Kick start

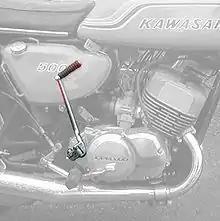
A kick start lever highlighted on a Kawasaki two-stroke motorcycle

Kick start / Kickey is a method of starting an internal combustion engine (usually that of a motorcycle) by pushing a ratcheting lever with the rider's foot. Kick start mechanisms were almost universally a part of motorcycle engines before the mid-1970s, and were phased out of production over the next twenty years or so as electric starters became standard equipment. There are still some motorcycles produced that have both kick and electric starters.